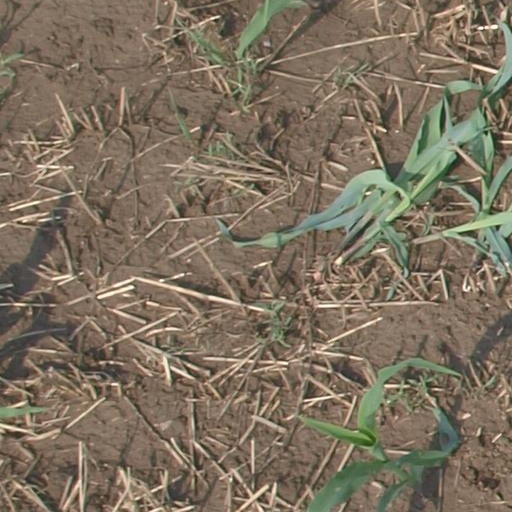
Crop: maize; corn